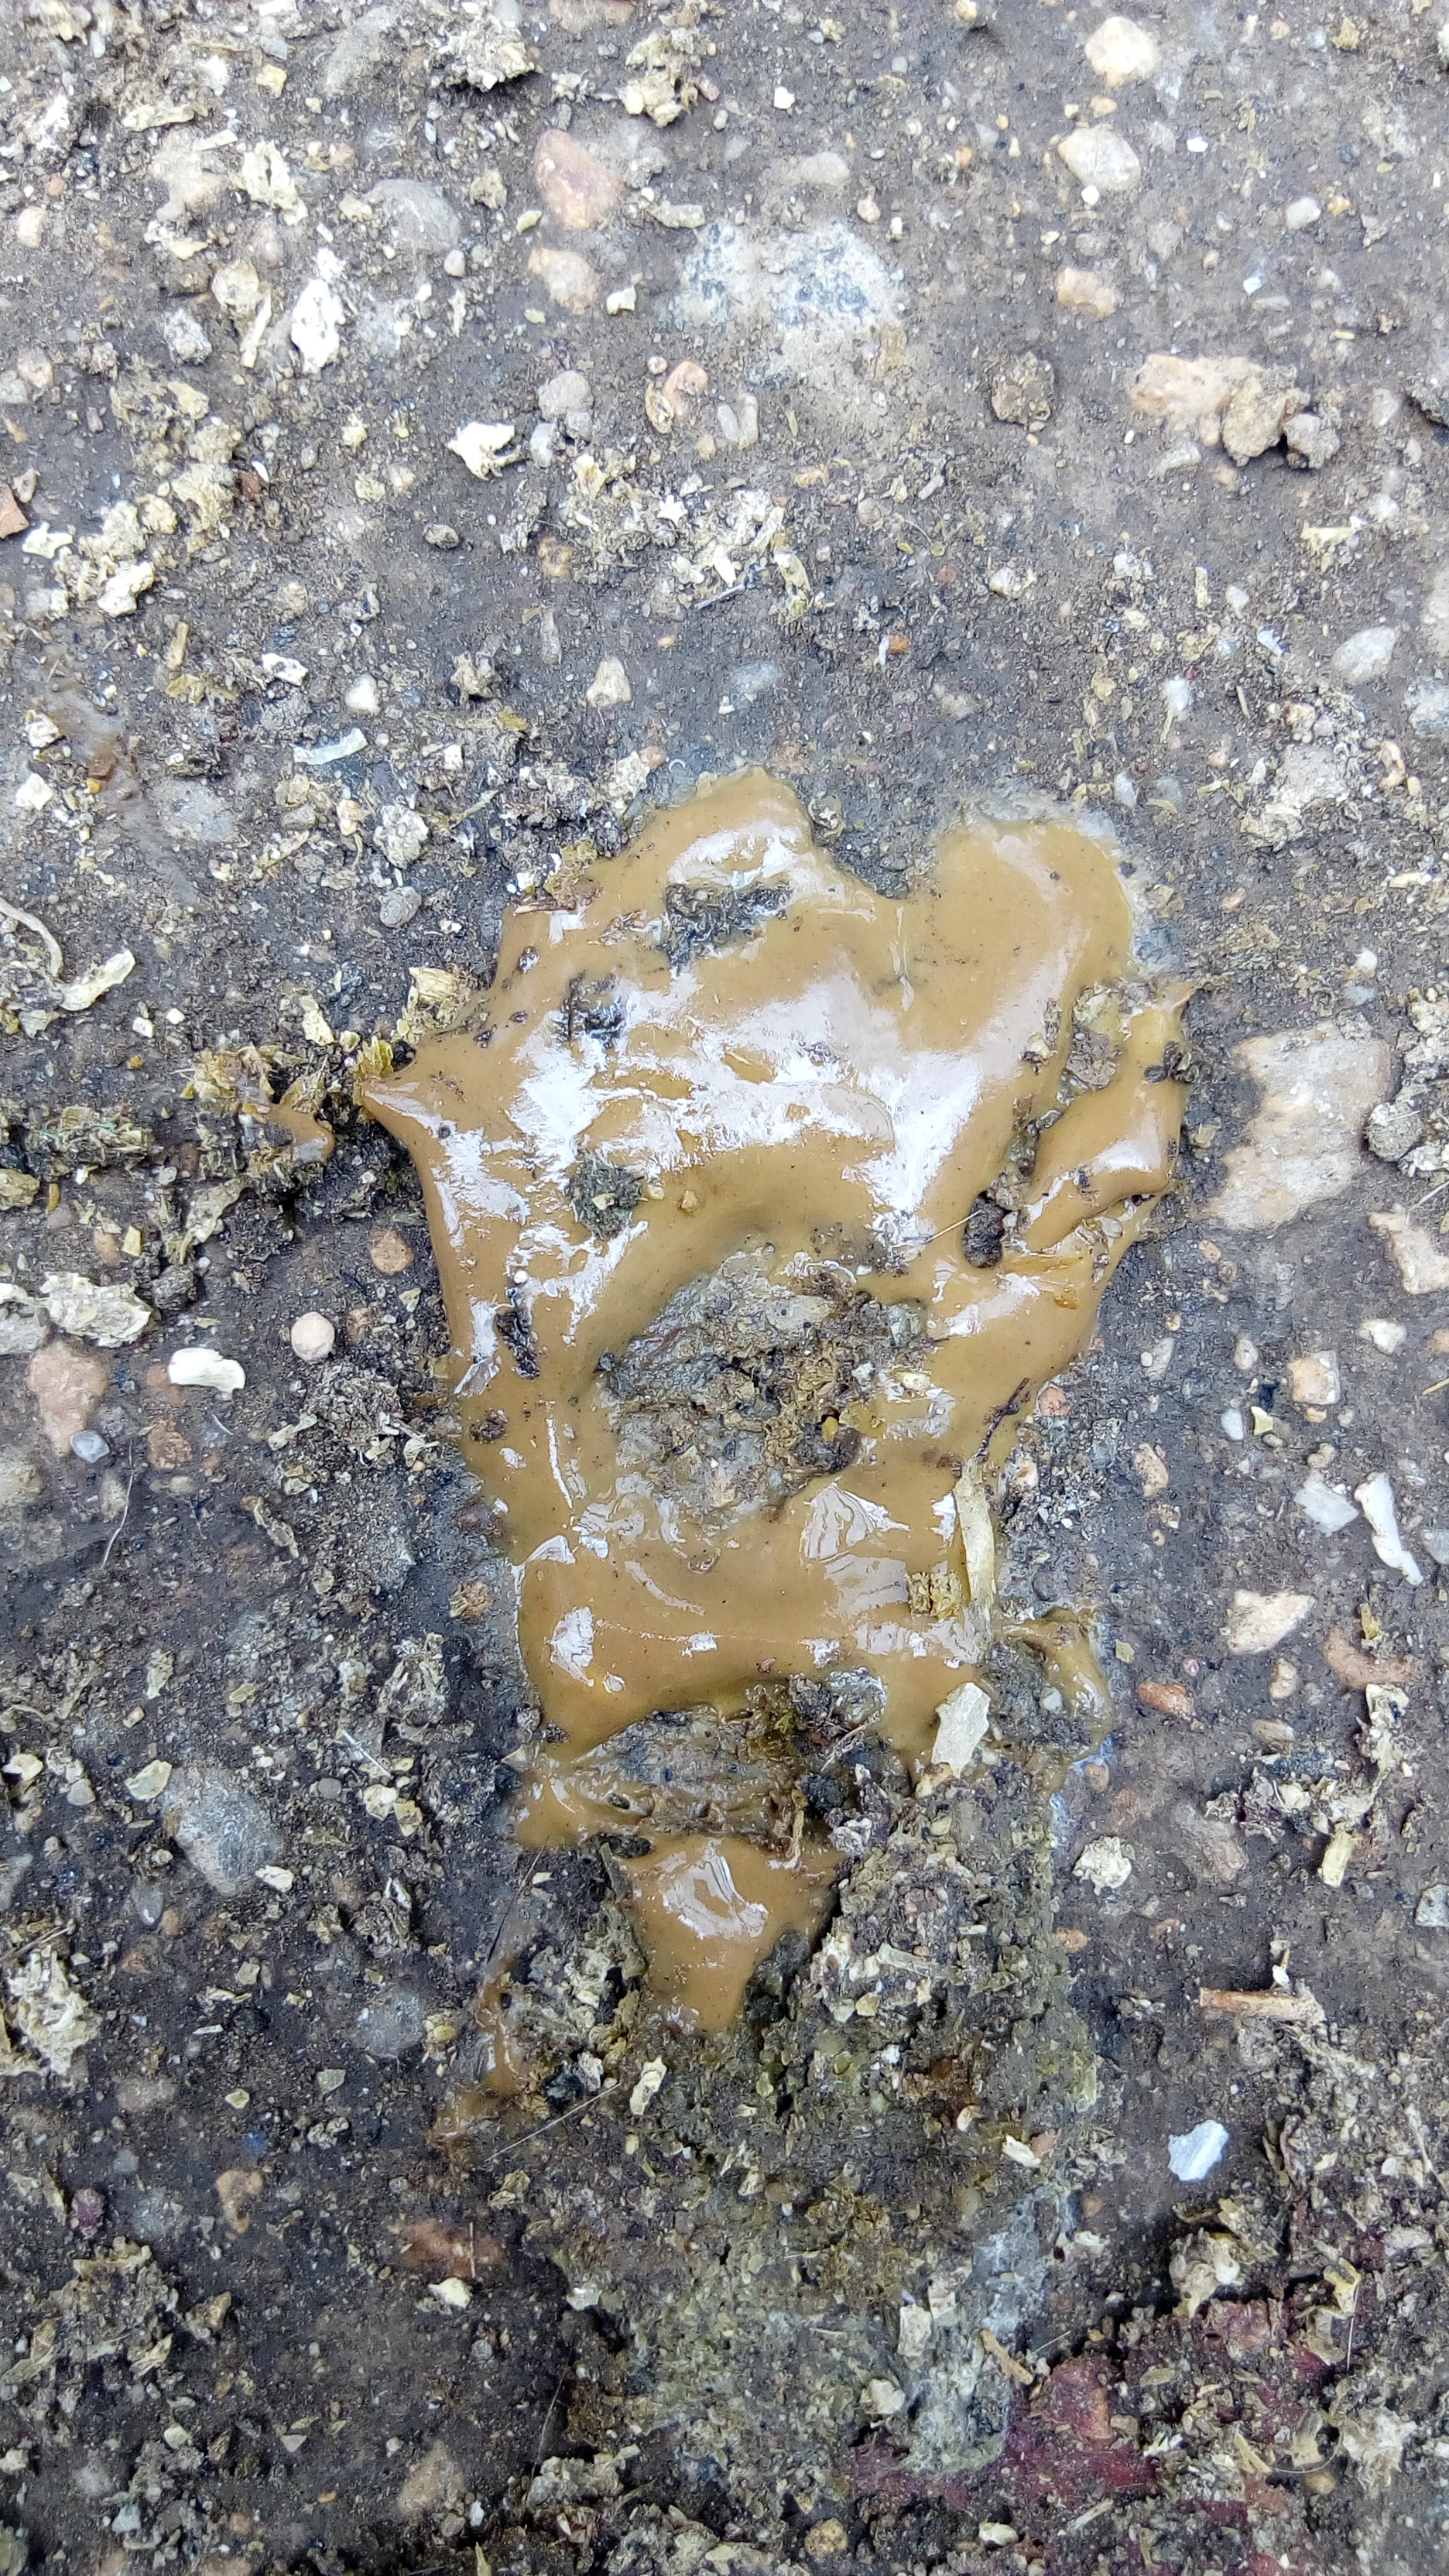
PCR-confirmed diagnosis: Coccidiosis